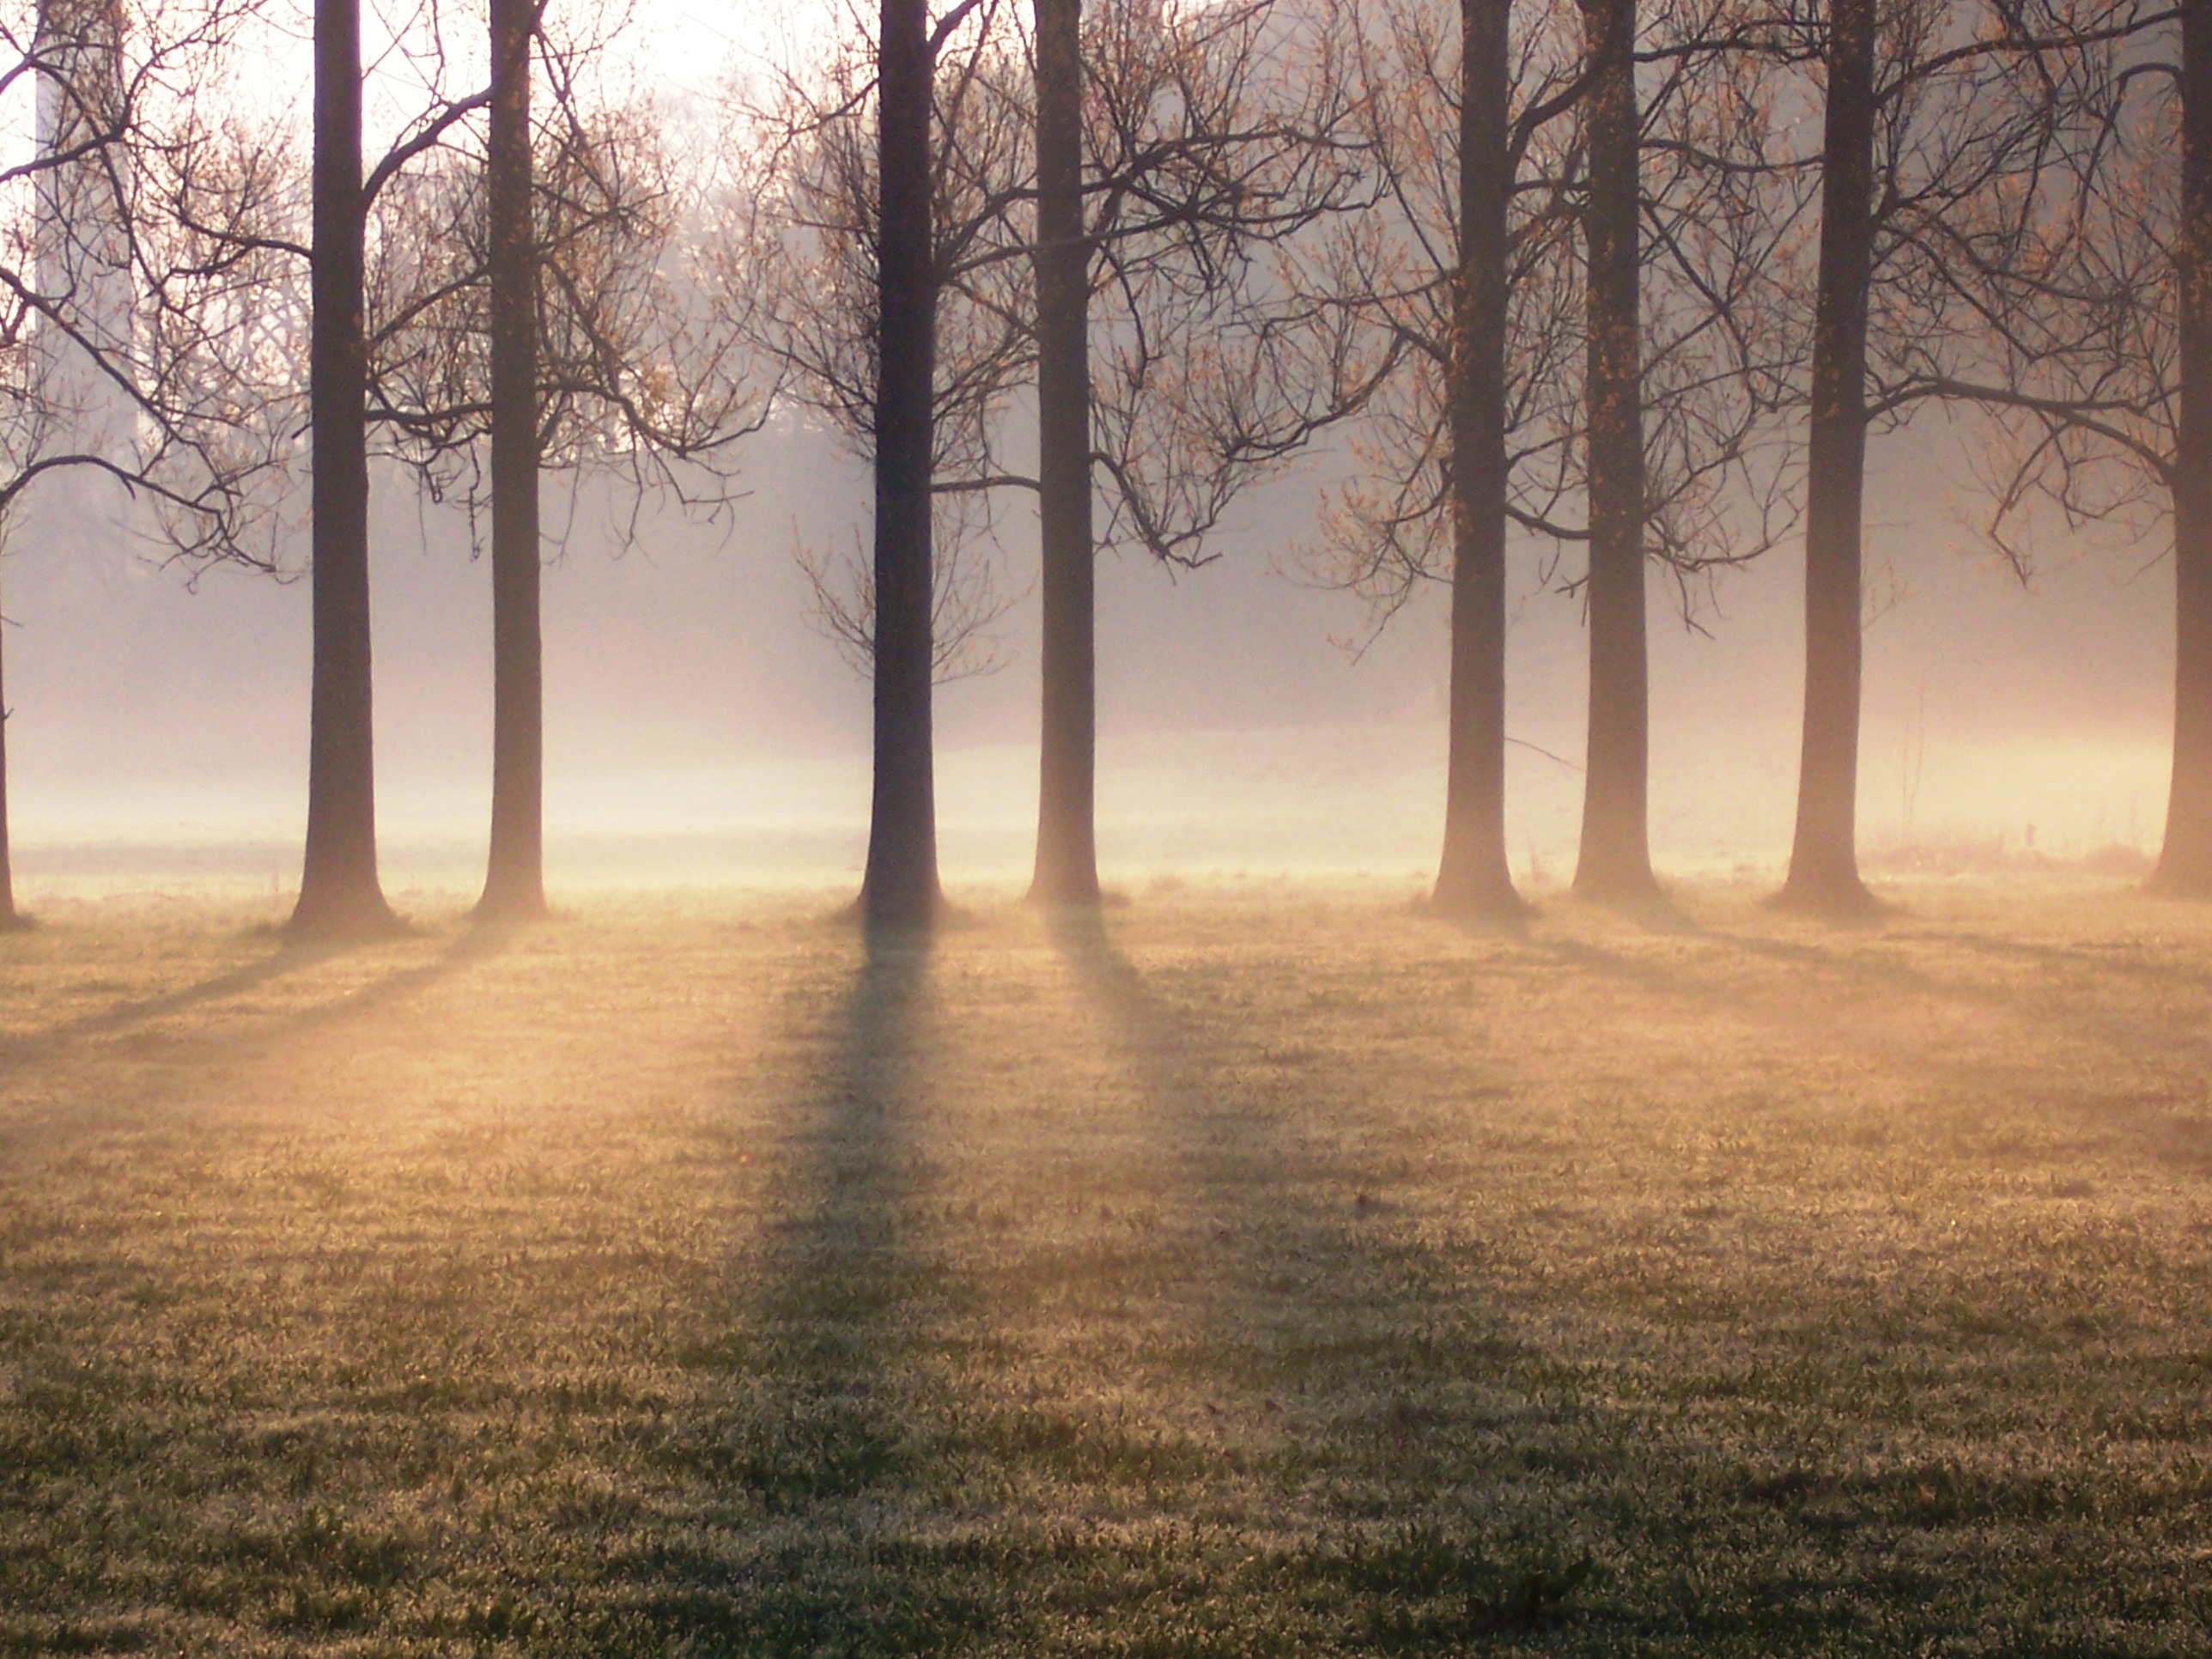
tree, nature, forest, branch, winter, fog, sunrise, mist, sunlight, morning, dawn, atmosphere, weather, season, trees, woodland, habitat, mood, freezing, natural environment, atmospheric phenomenon, woody plant